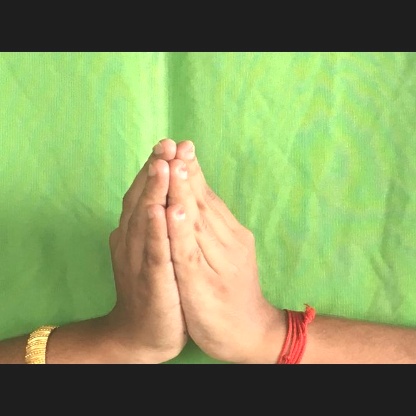
Mudra: Anjali